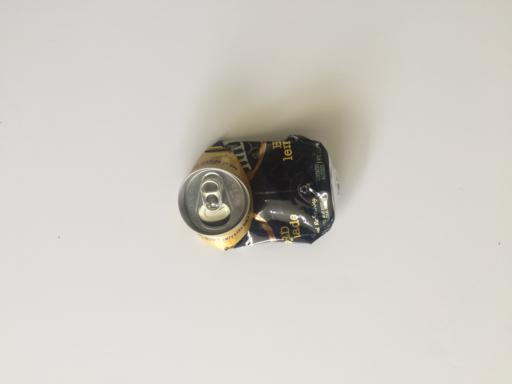
Waste category: metal